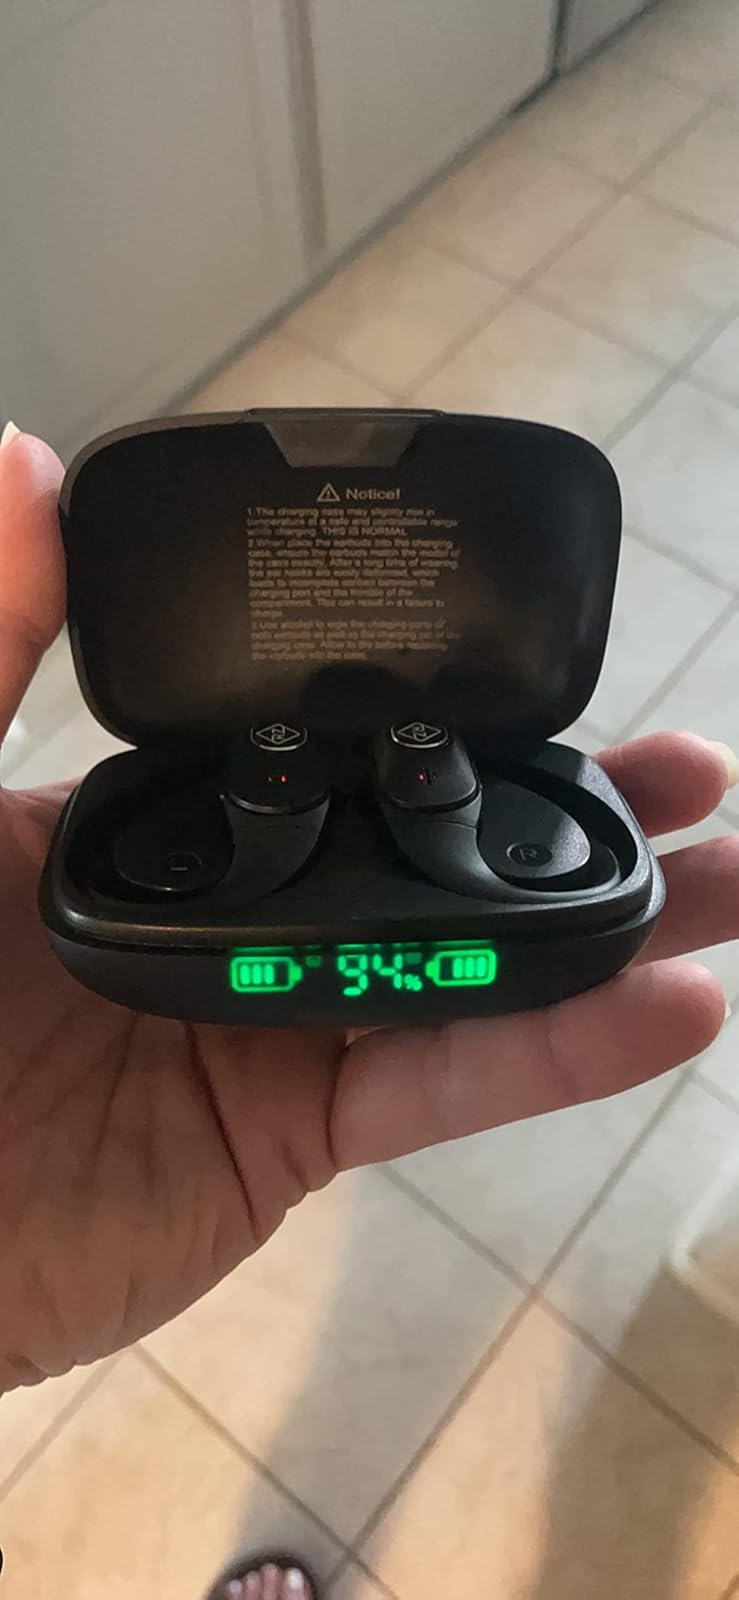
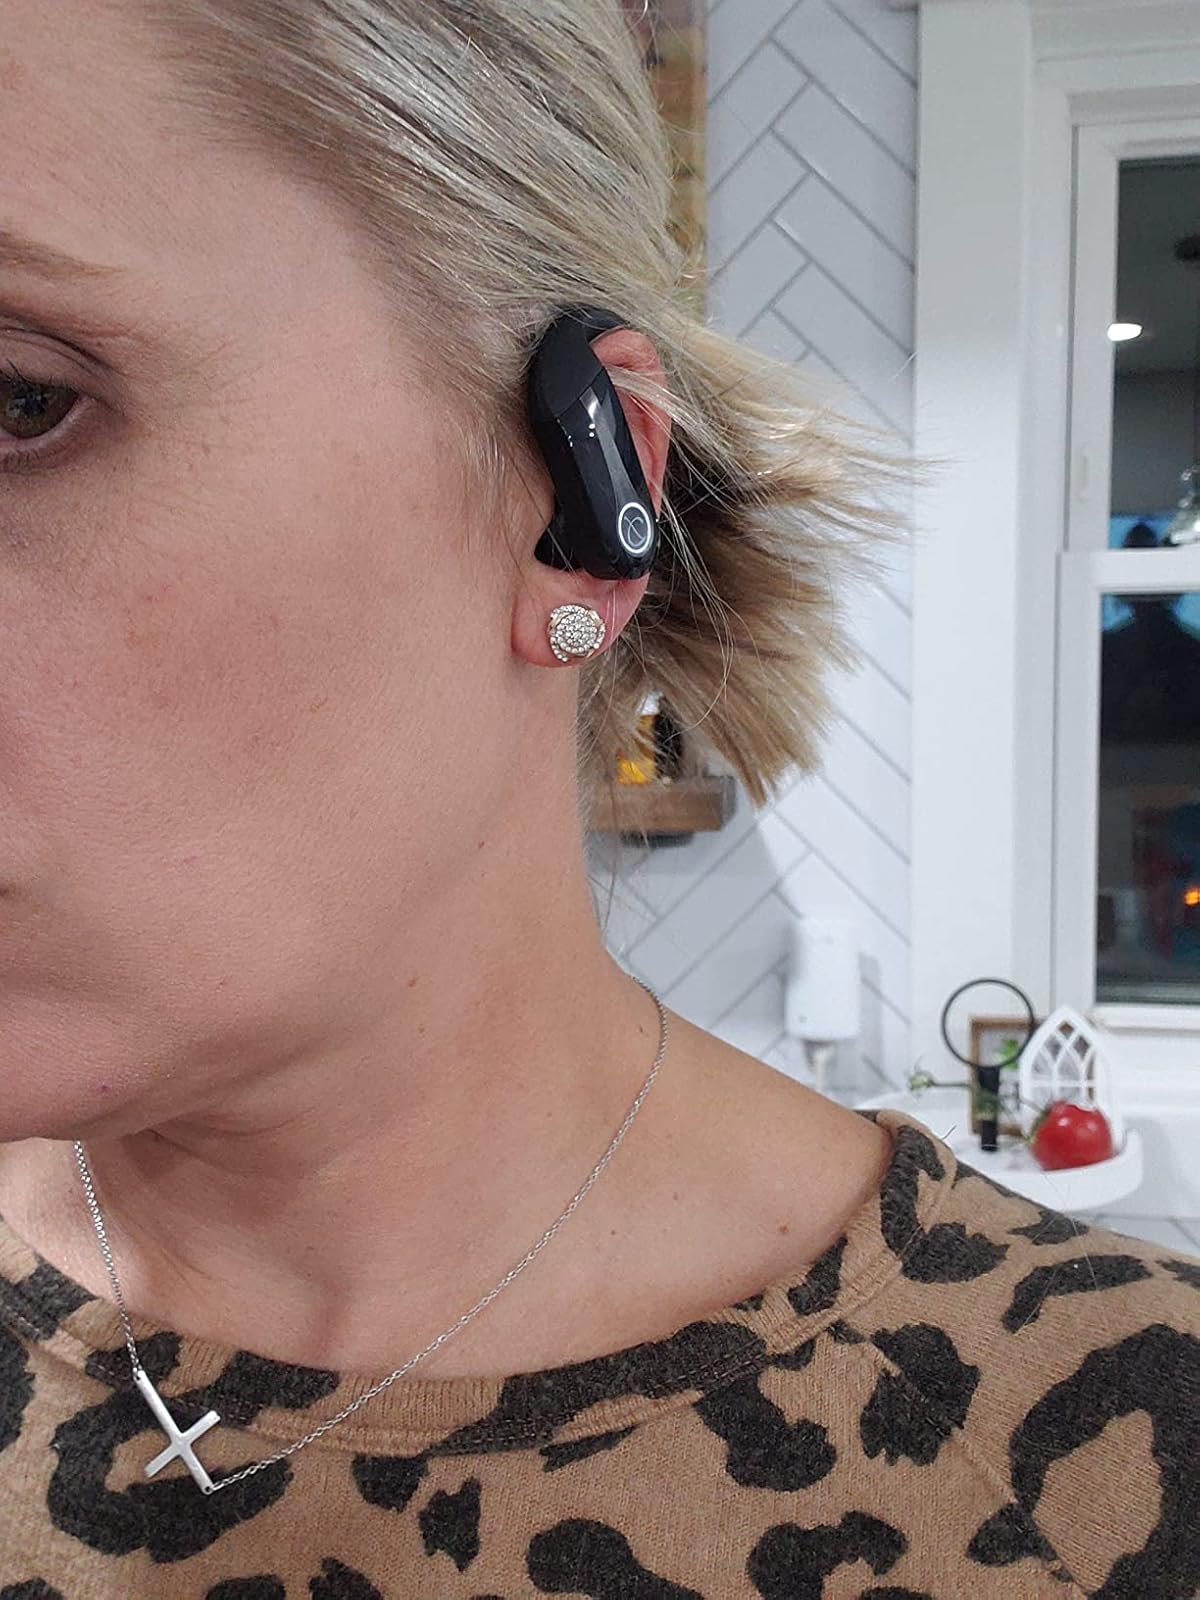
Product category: earbuds
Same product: no